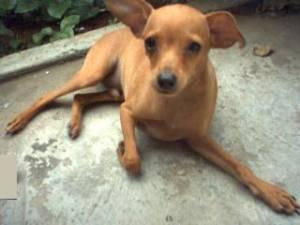
Breed: miniature pinscher